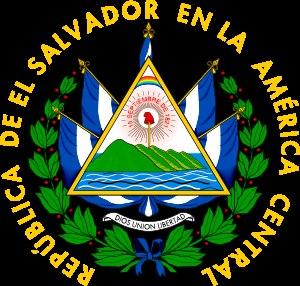
Le Salvador, un pays d'Amérique centrale peuplé d'environ sept millions d'habitants, présente de nombreux faits saillants dans son histoire.